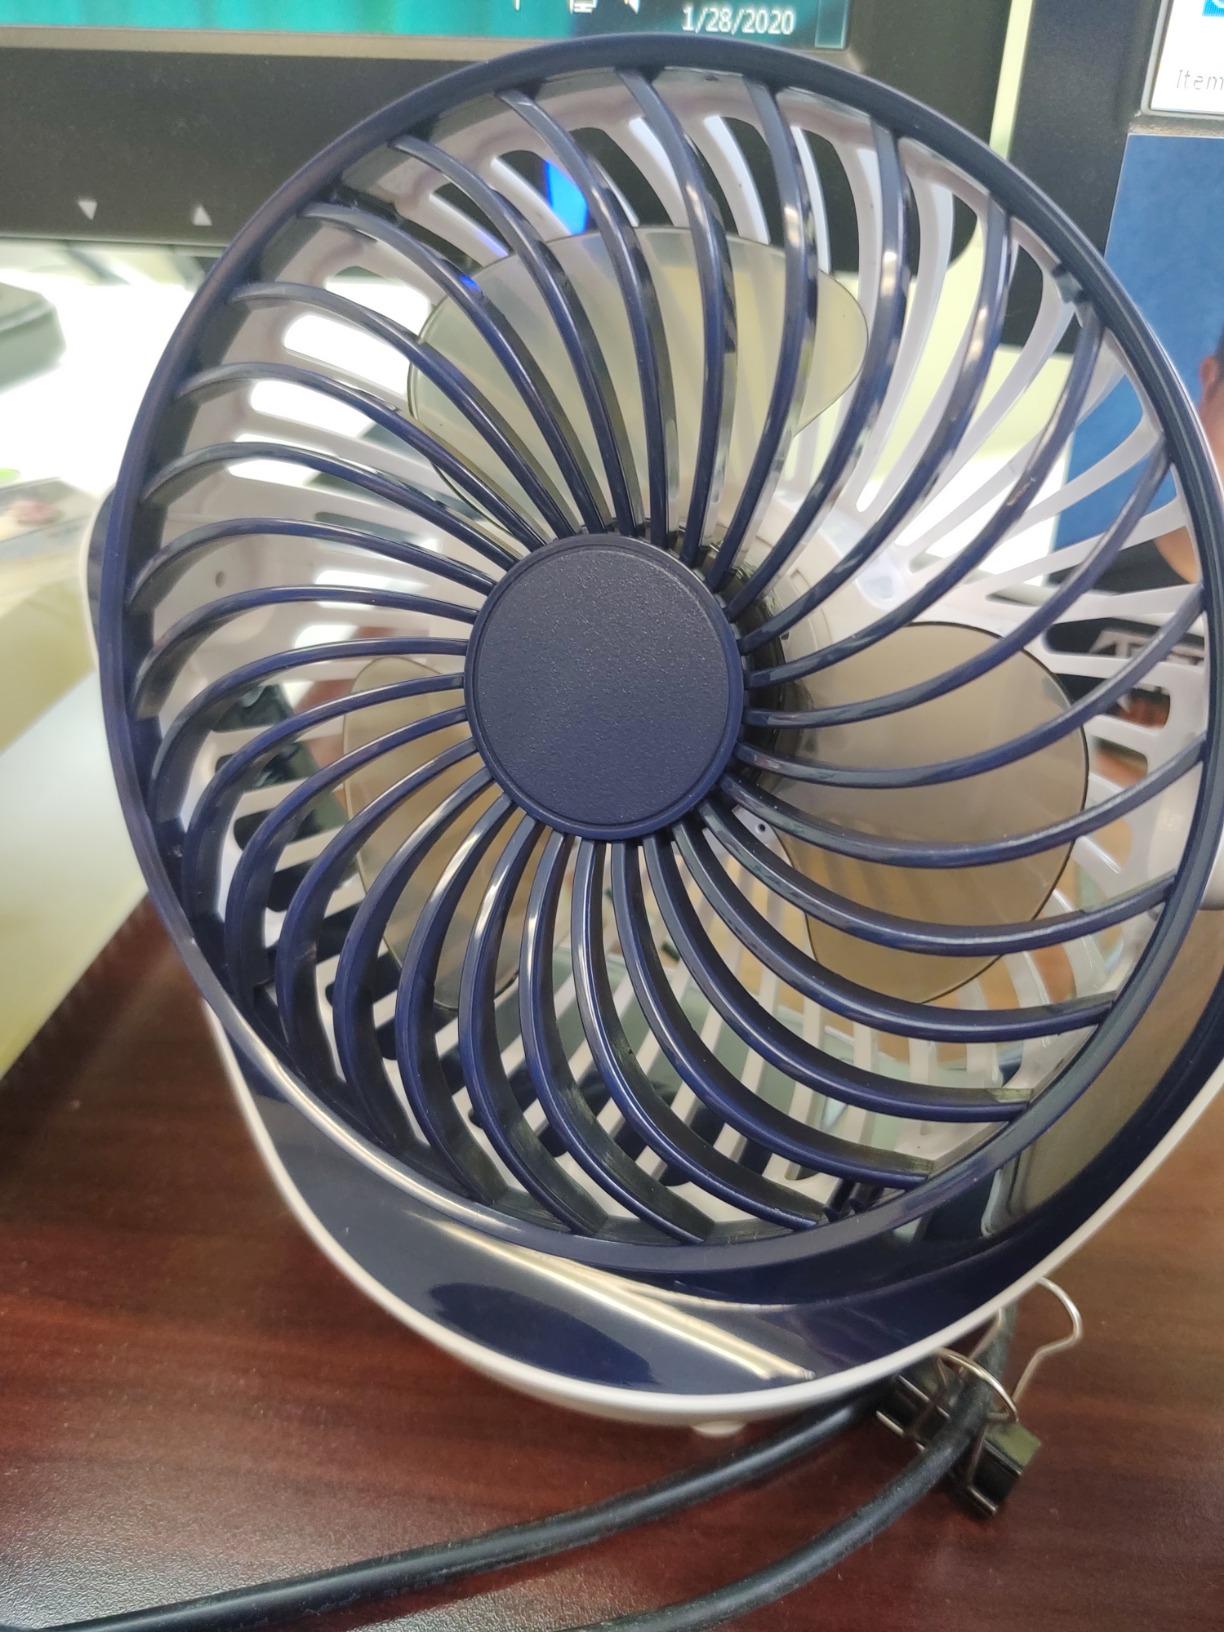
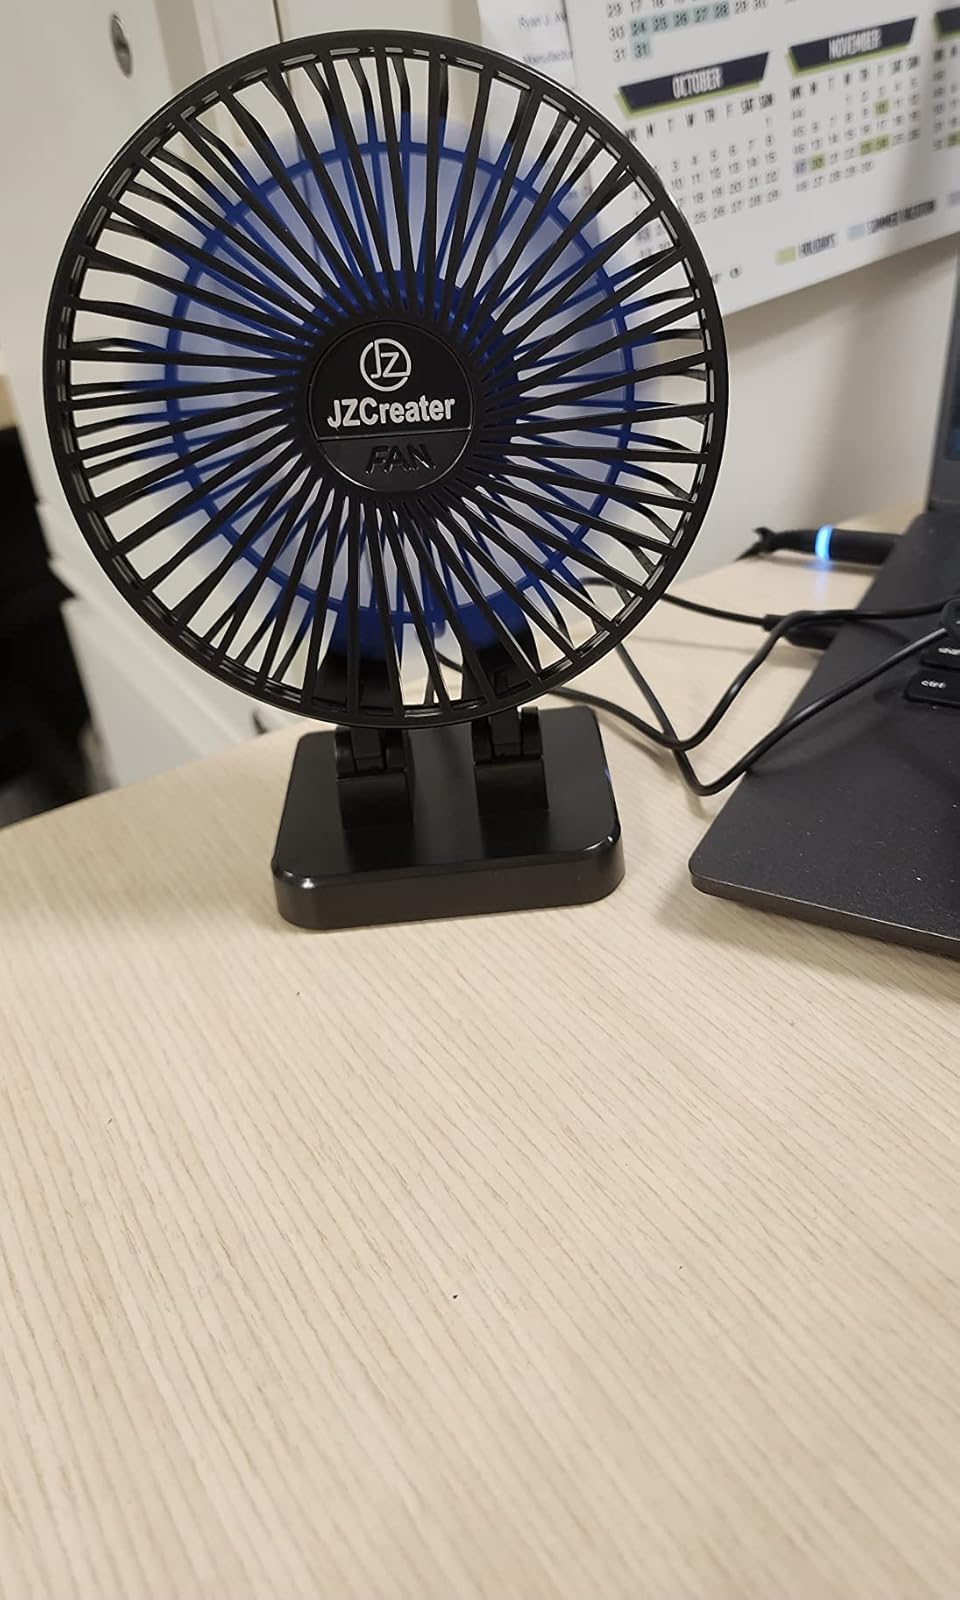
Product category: fan
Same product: no